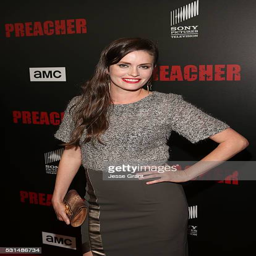
actor attends the los angeles premiere